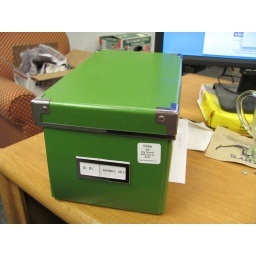
His box. You can see the shipping box in the chair in the background.